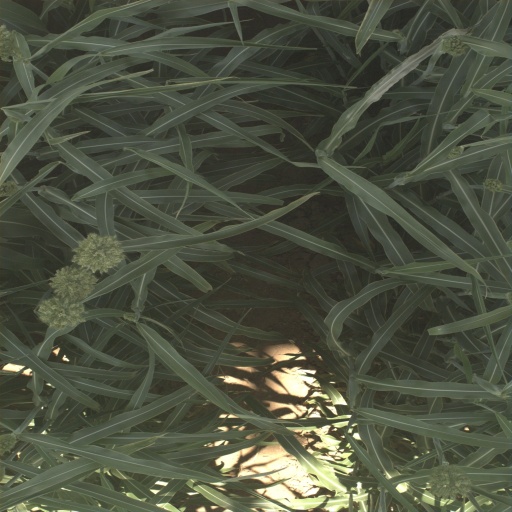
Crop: sorghum